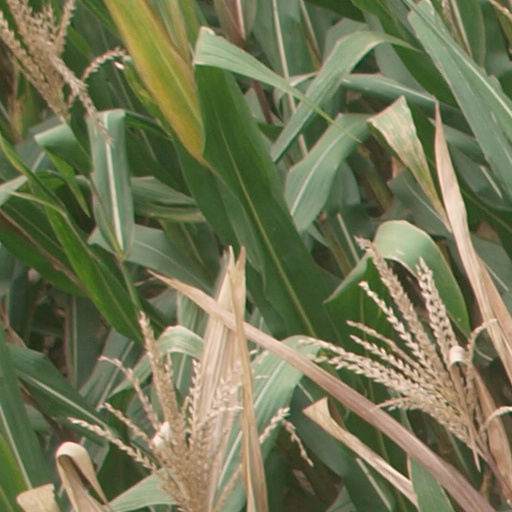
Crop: maize; corn